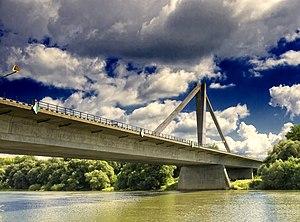
Cette liste contient les ponts présents sur le Danube.